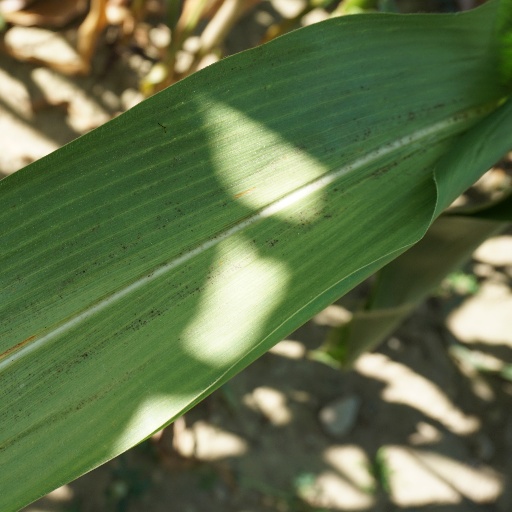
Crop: maize; corn